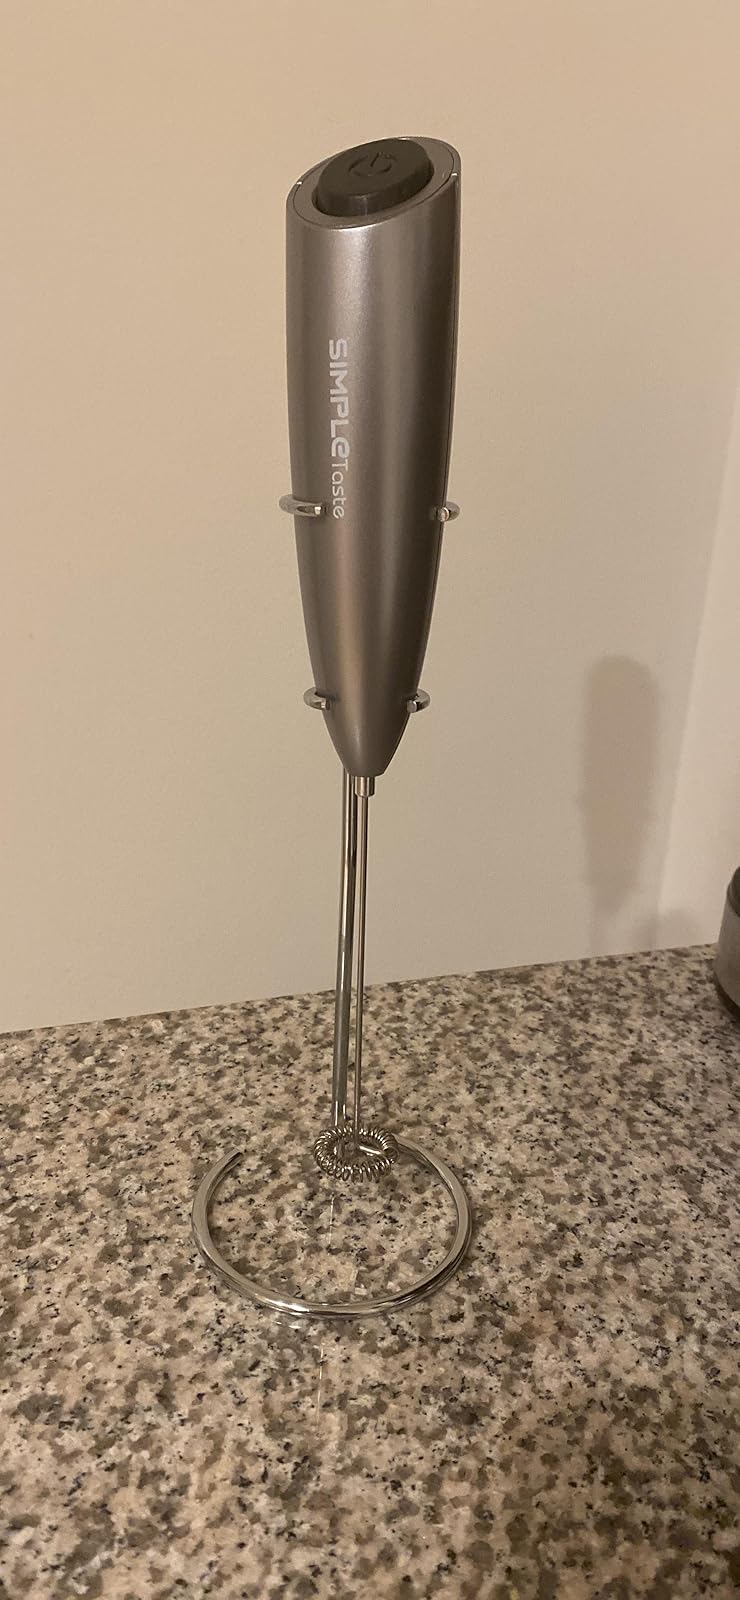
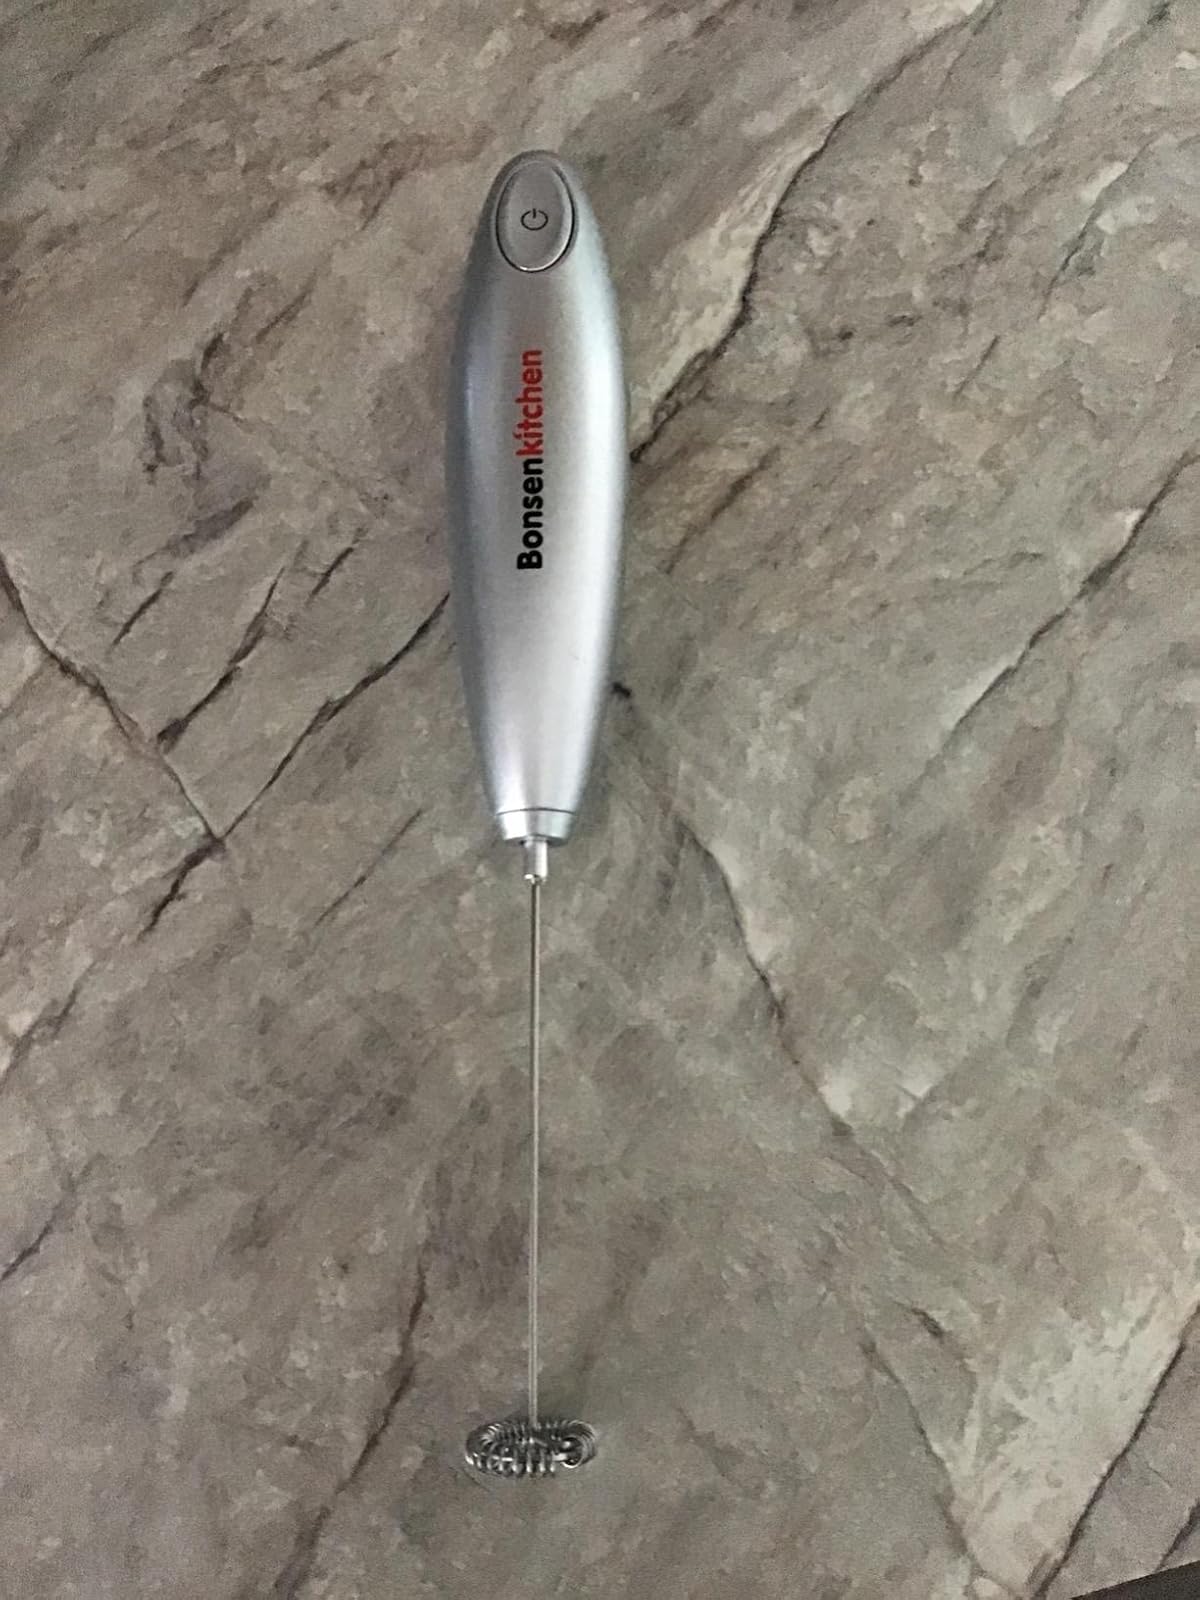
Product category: items_mixer
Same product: no